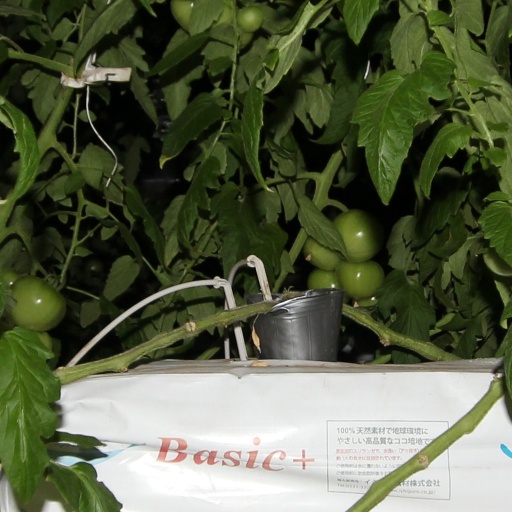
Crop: tomato